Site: brandenburg
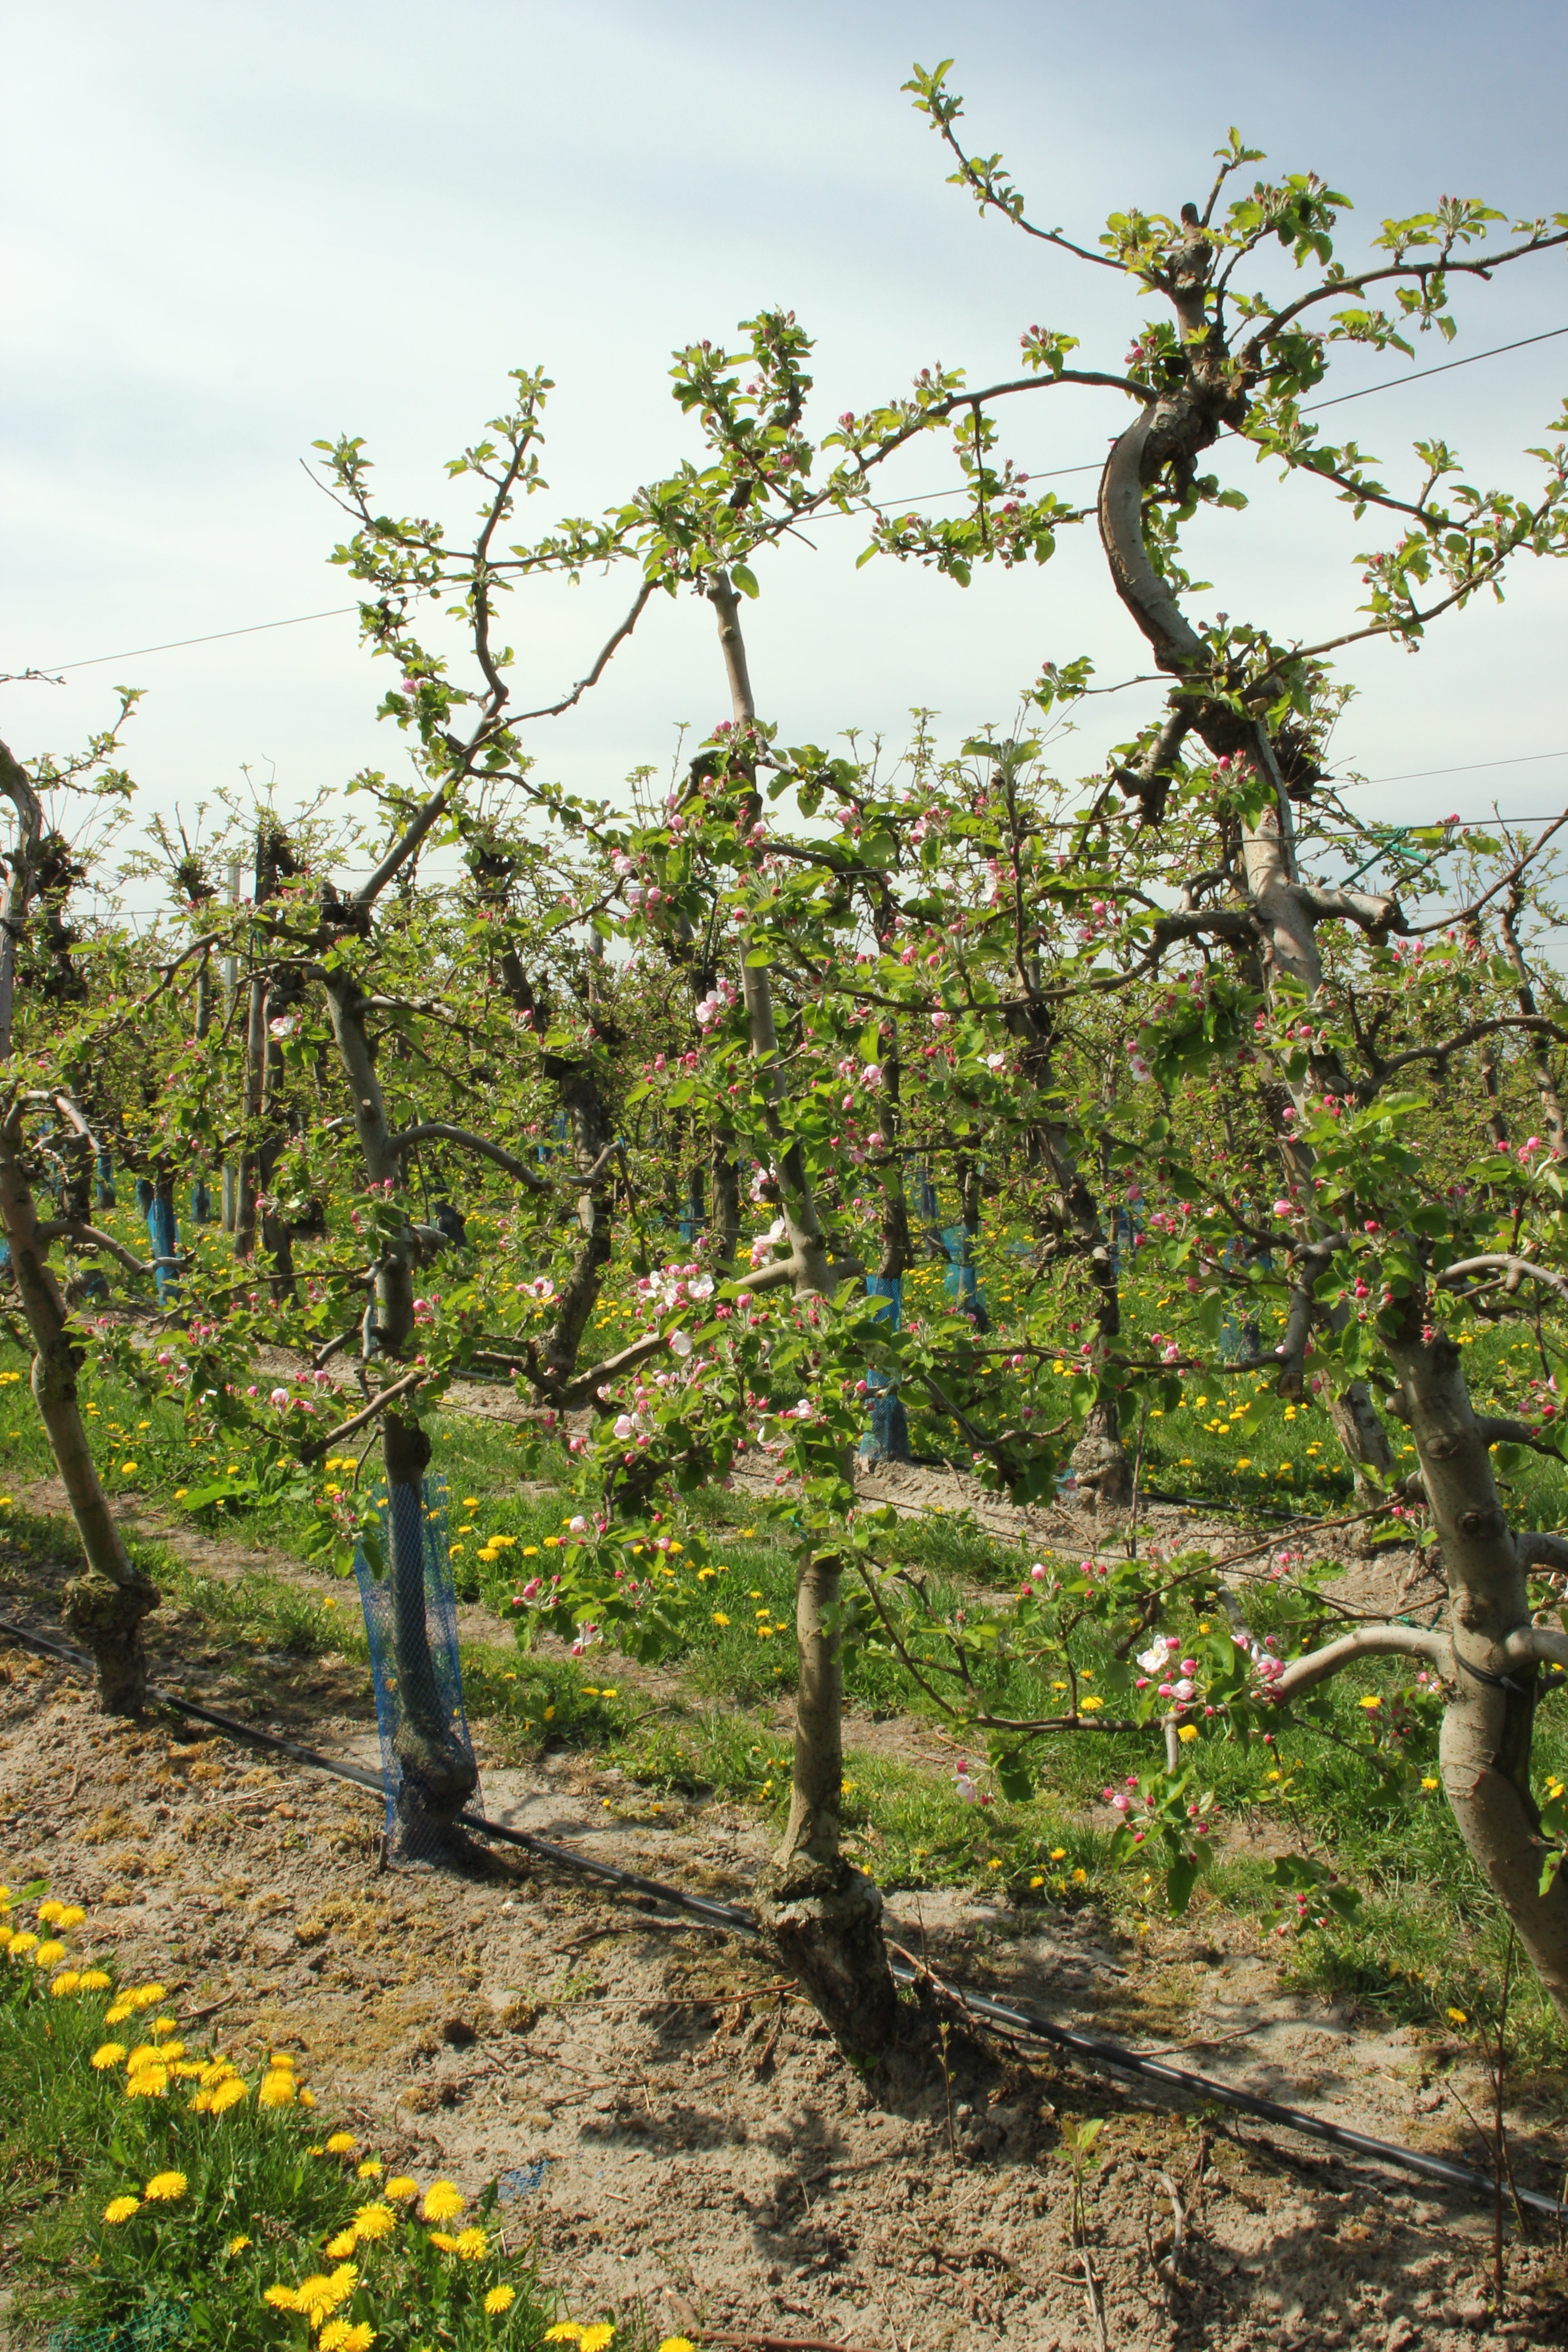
Growth stage (BBCH 57): Inflorescence emergence